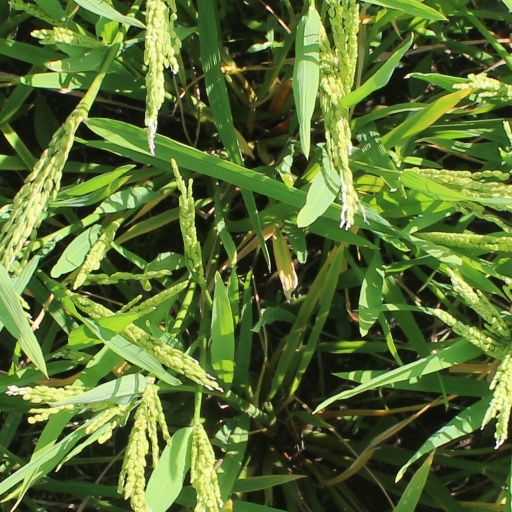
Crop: rice